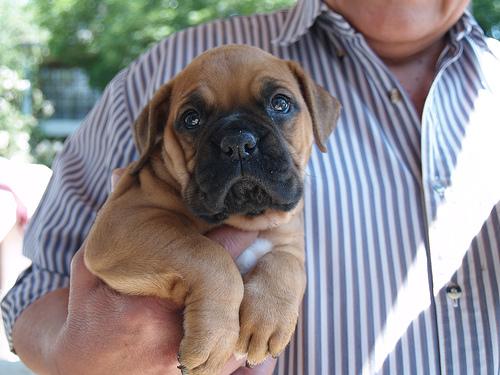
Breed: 225-n000082-boxer